Yuzo Kawashima

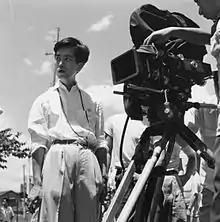
Yūzō Kawashima

was a Japanese film director and screenwriter known for his lively comedies.